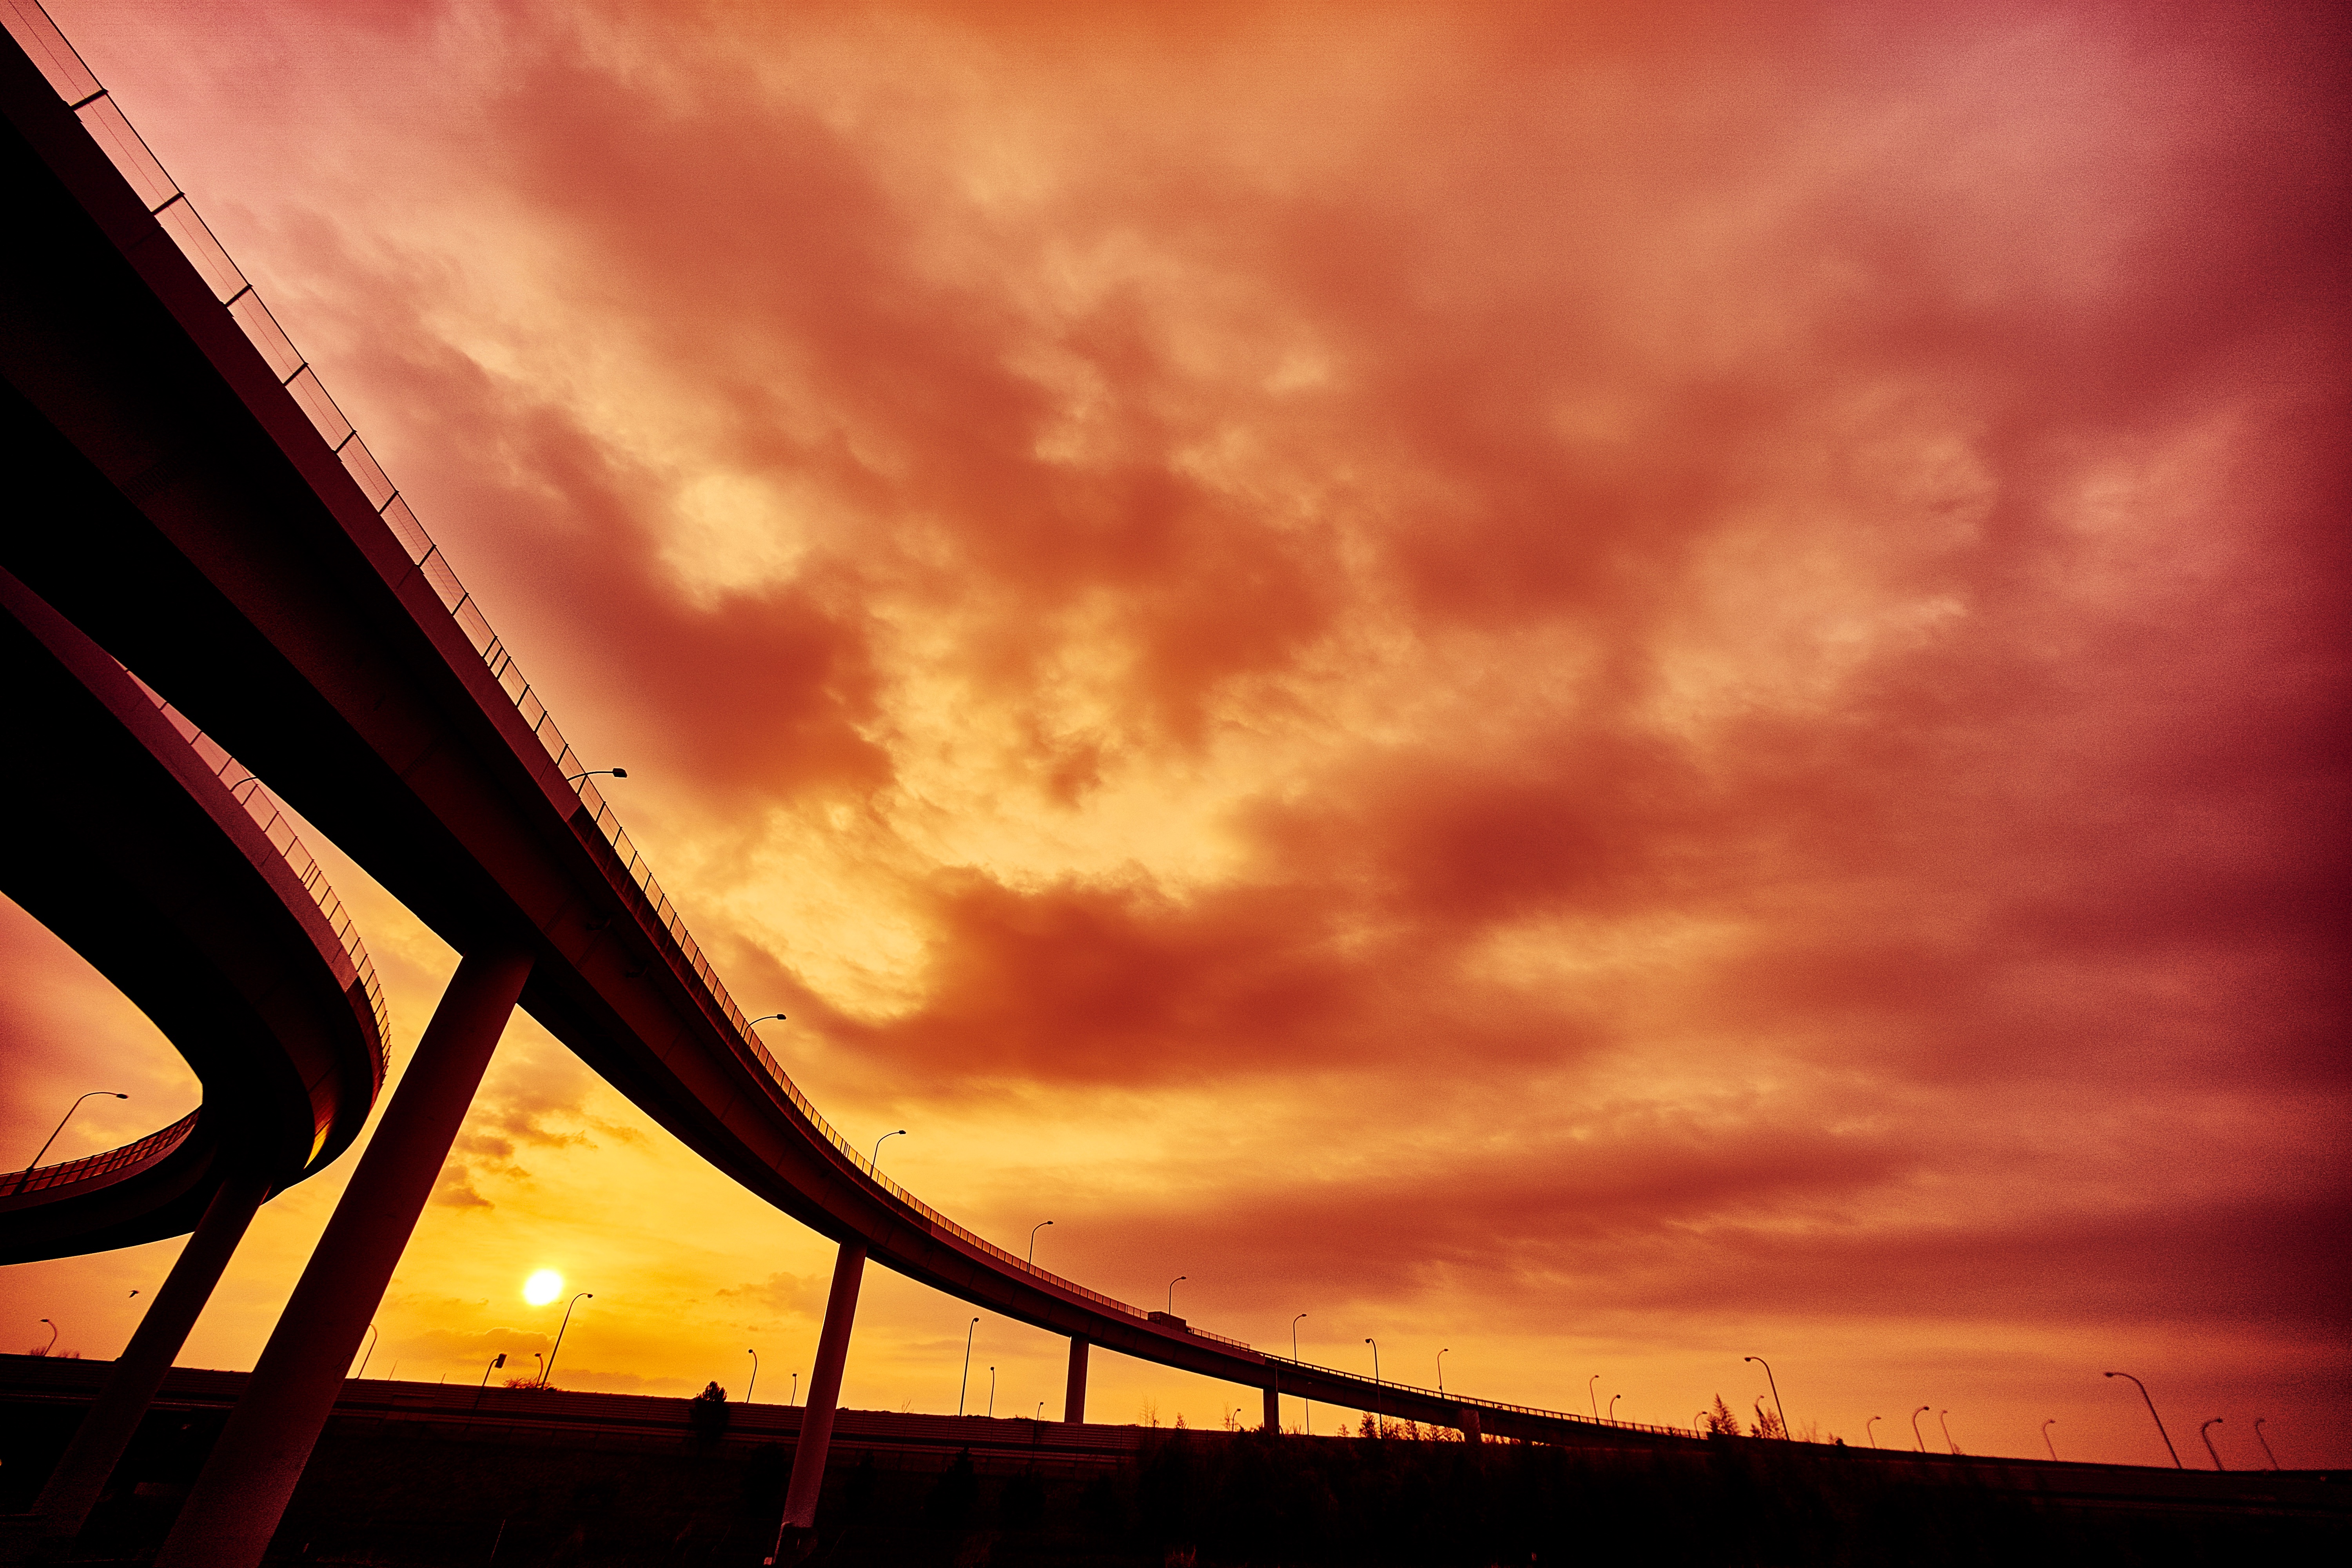
light, cloud, sky, sunrise, sunset, bridge, night, sunlight, morning, highway, dawn, dusk, evening, orange, reflection, darkness, wideangle, sony, shape, highwayjunction, a7ii, junction, morningshot, superwideheliar, icel7m2